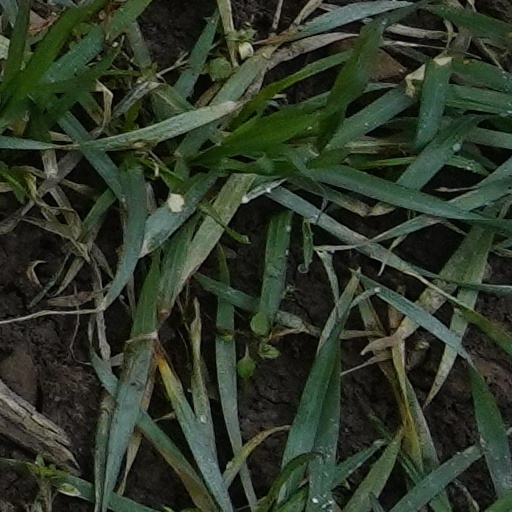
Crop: wheat